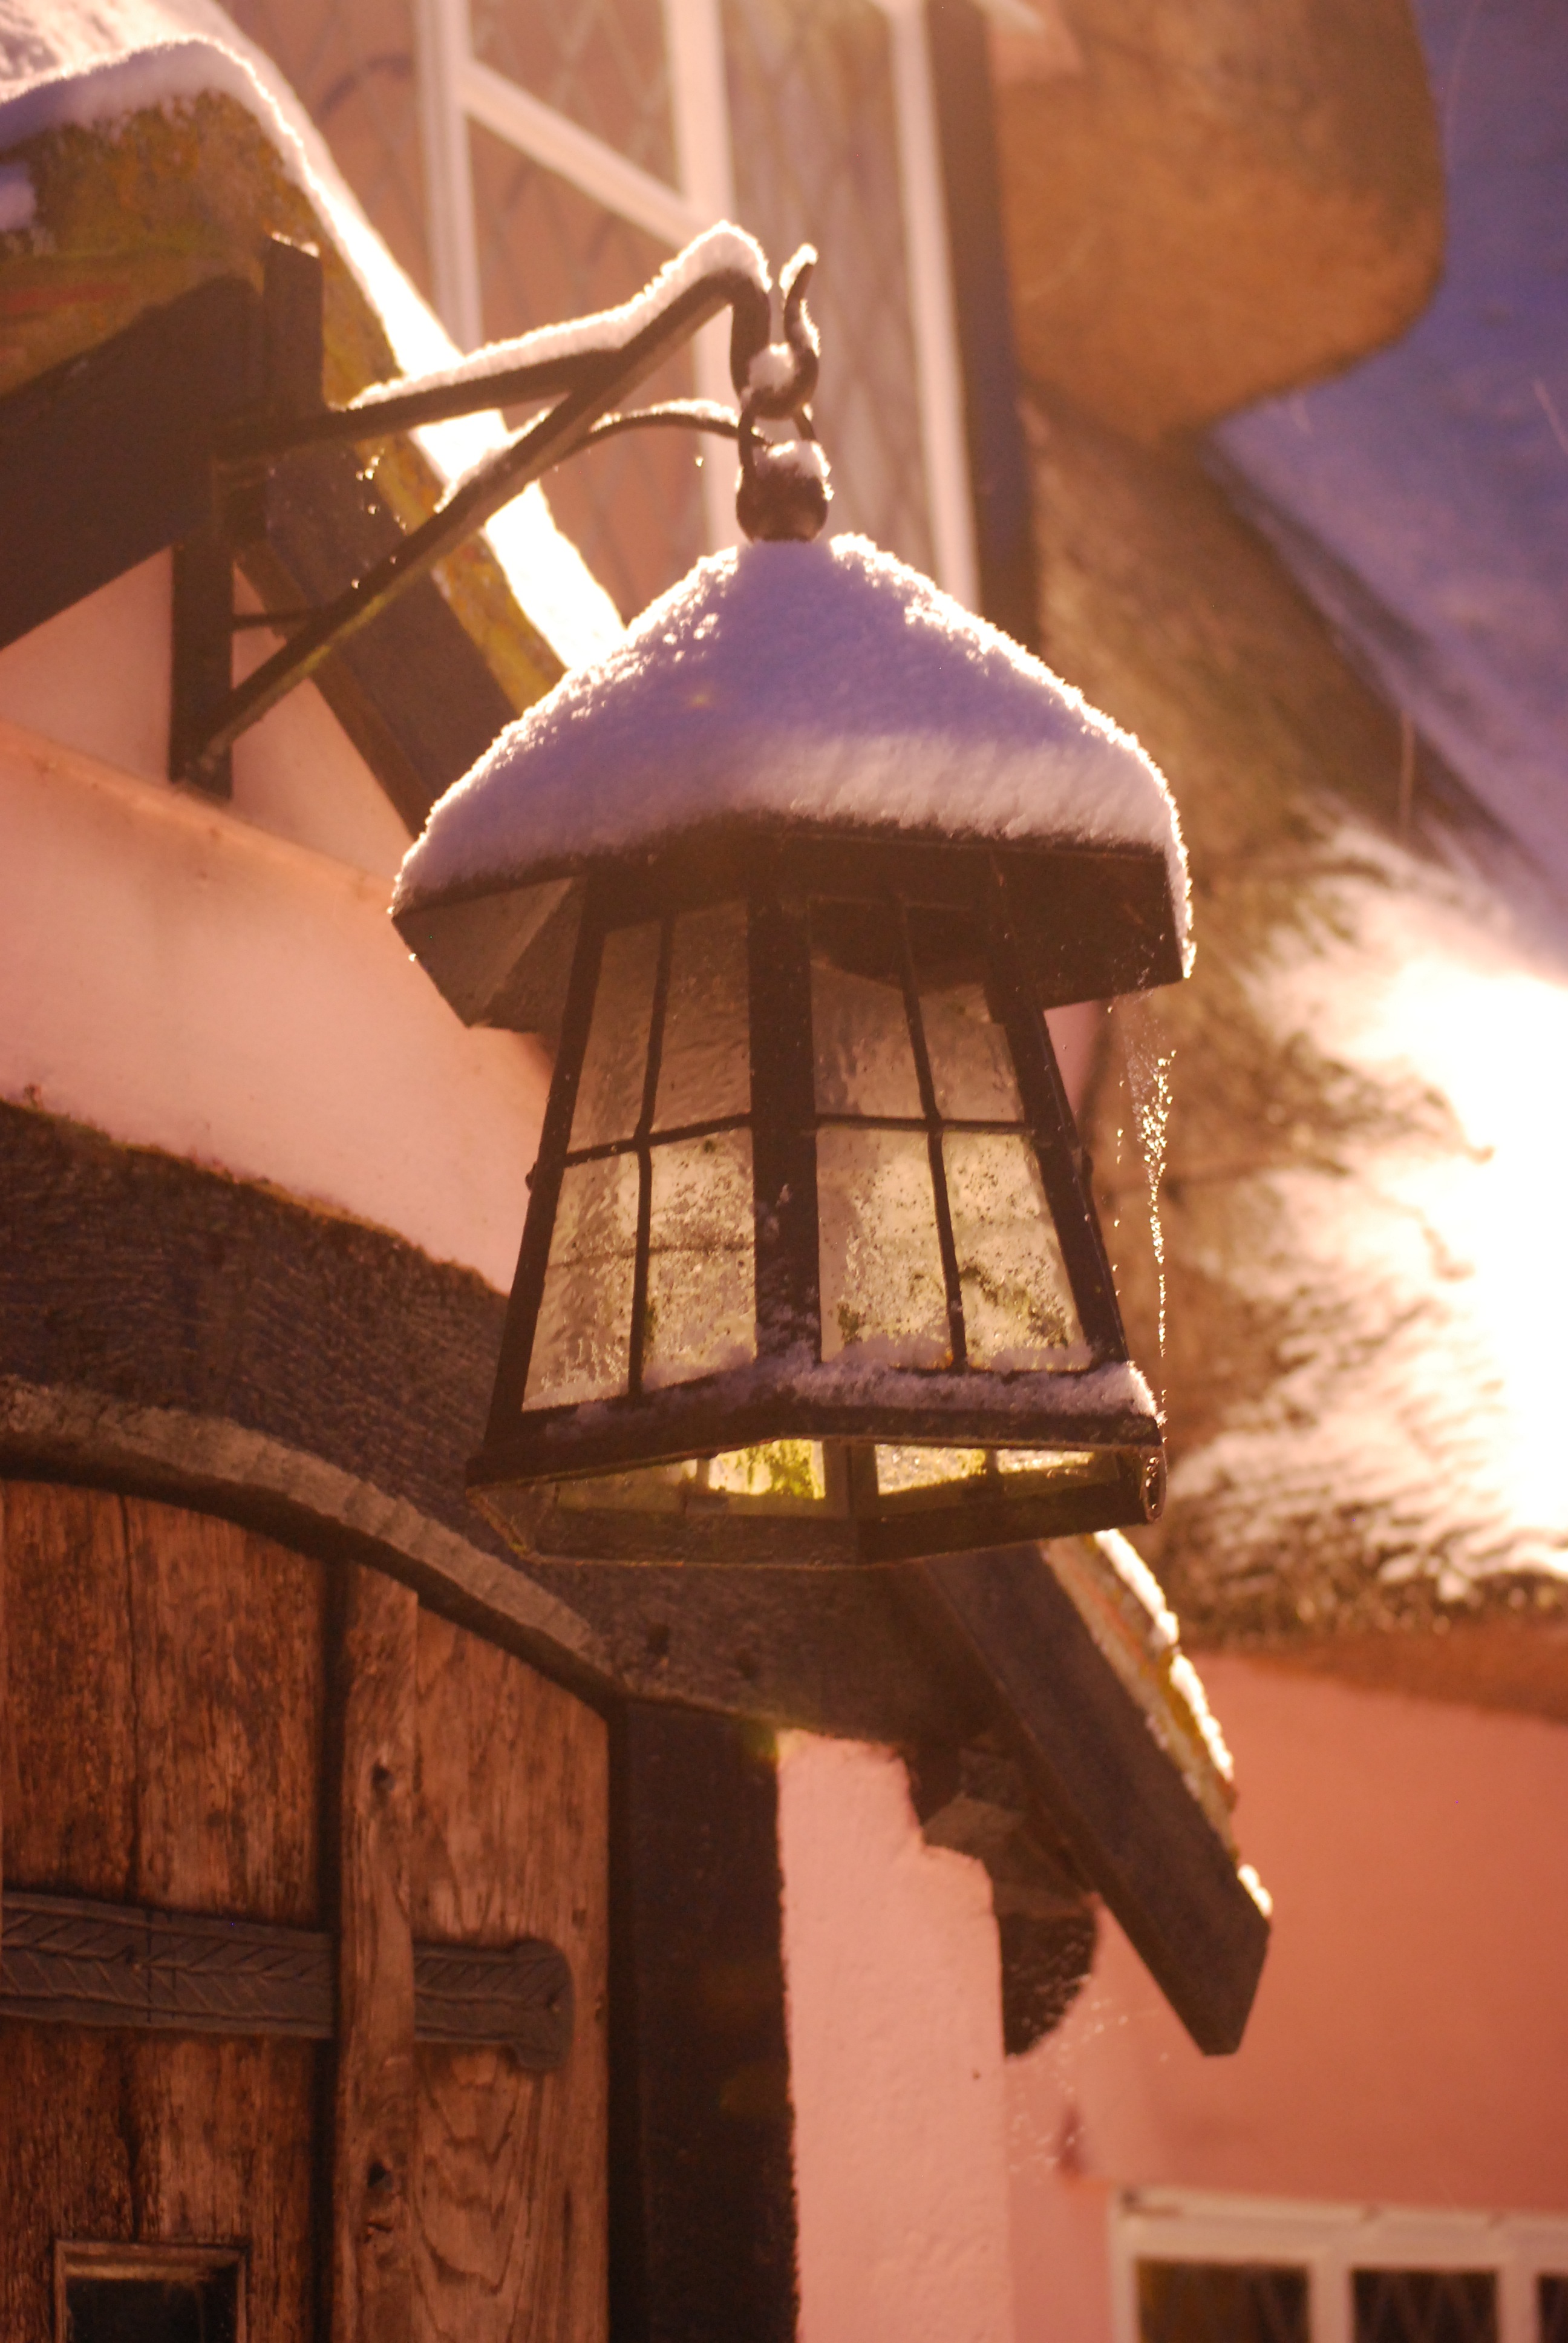
snow, light, wood, window, lantern, color, christmas, lighting, light fixture, iron